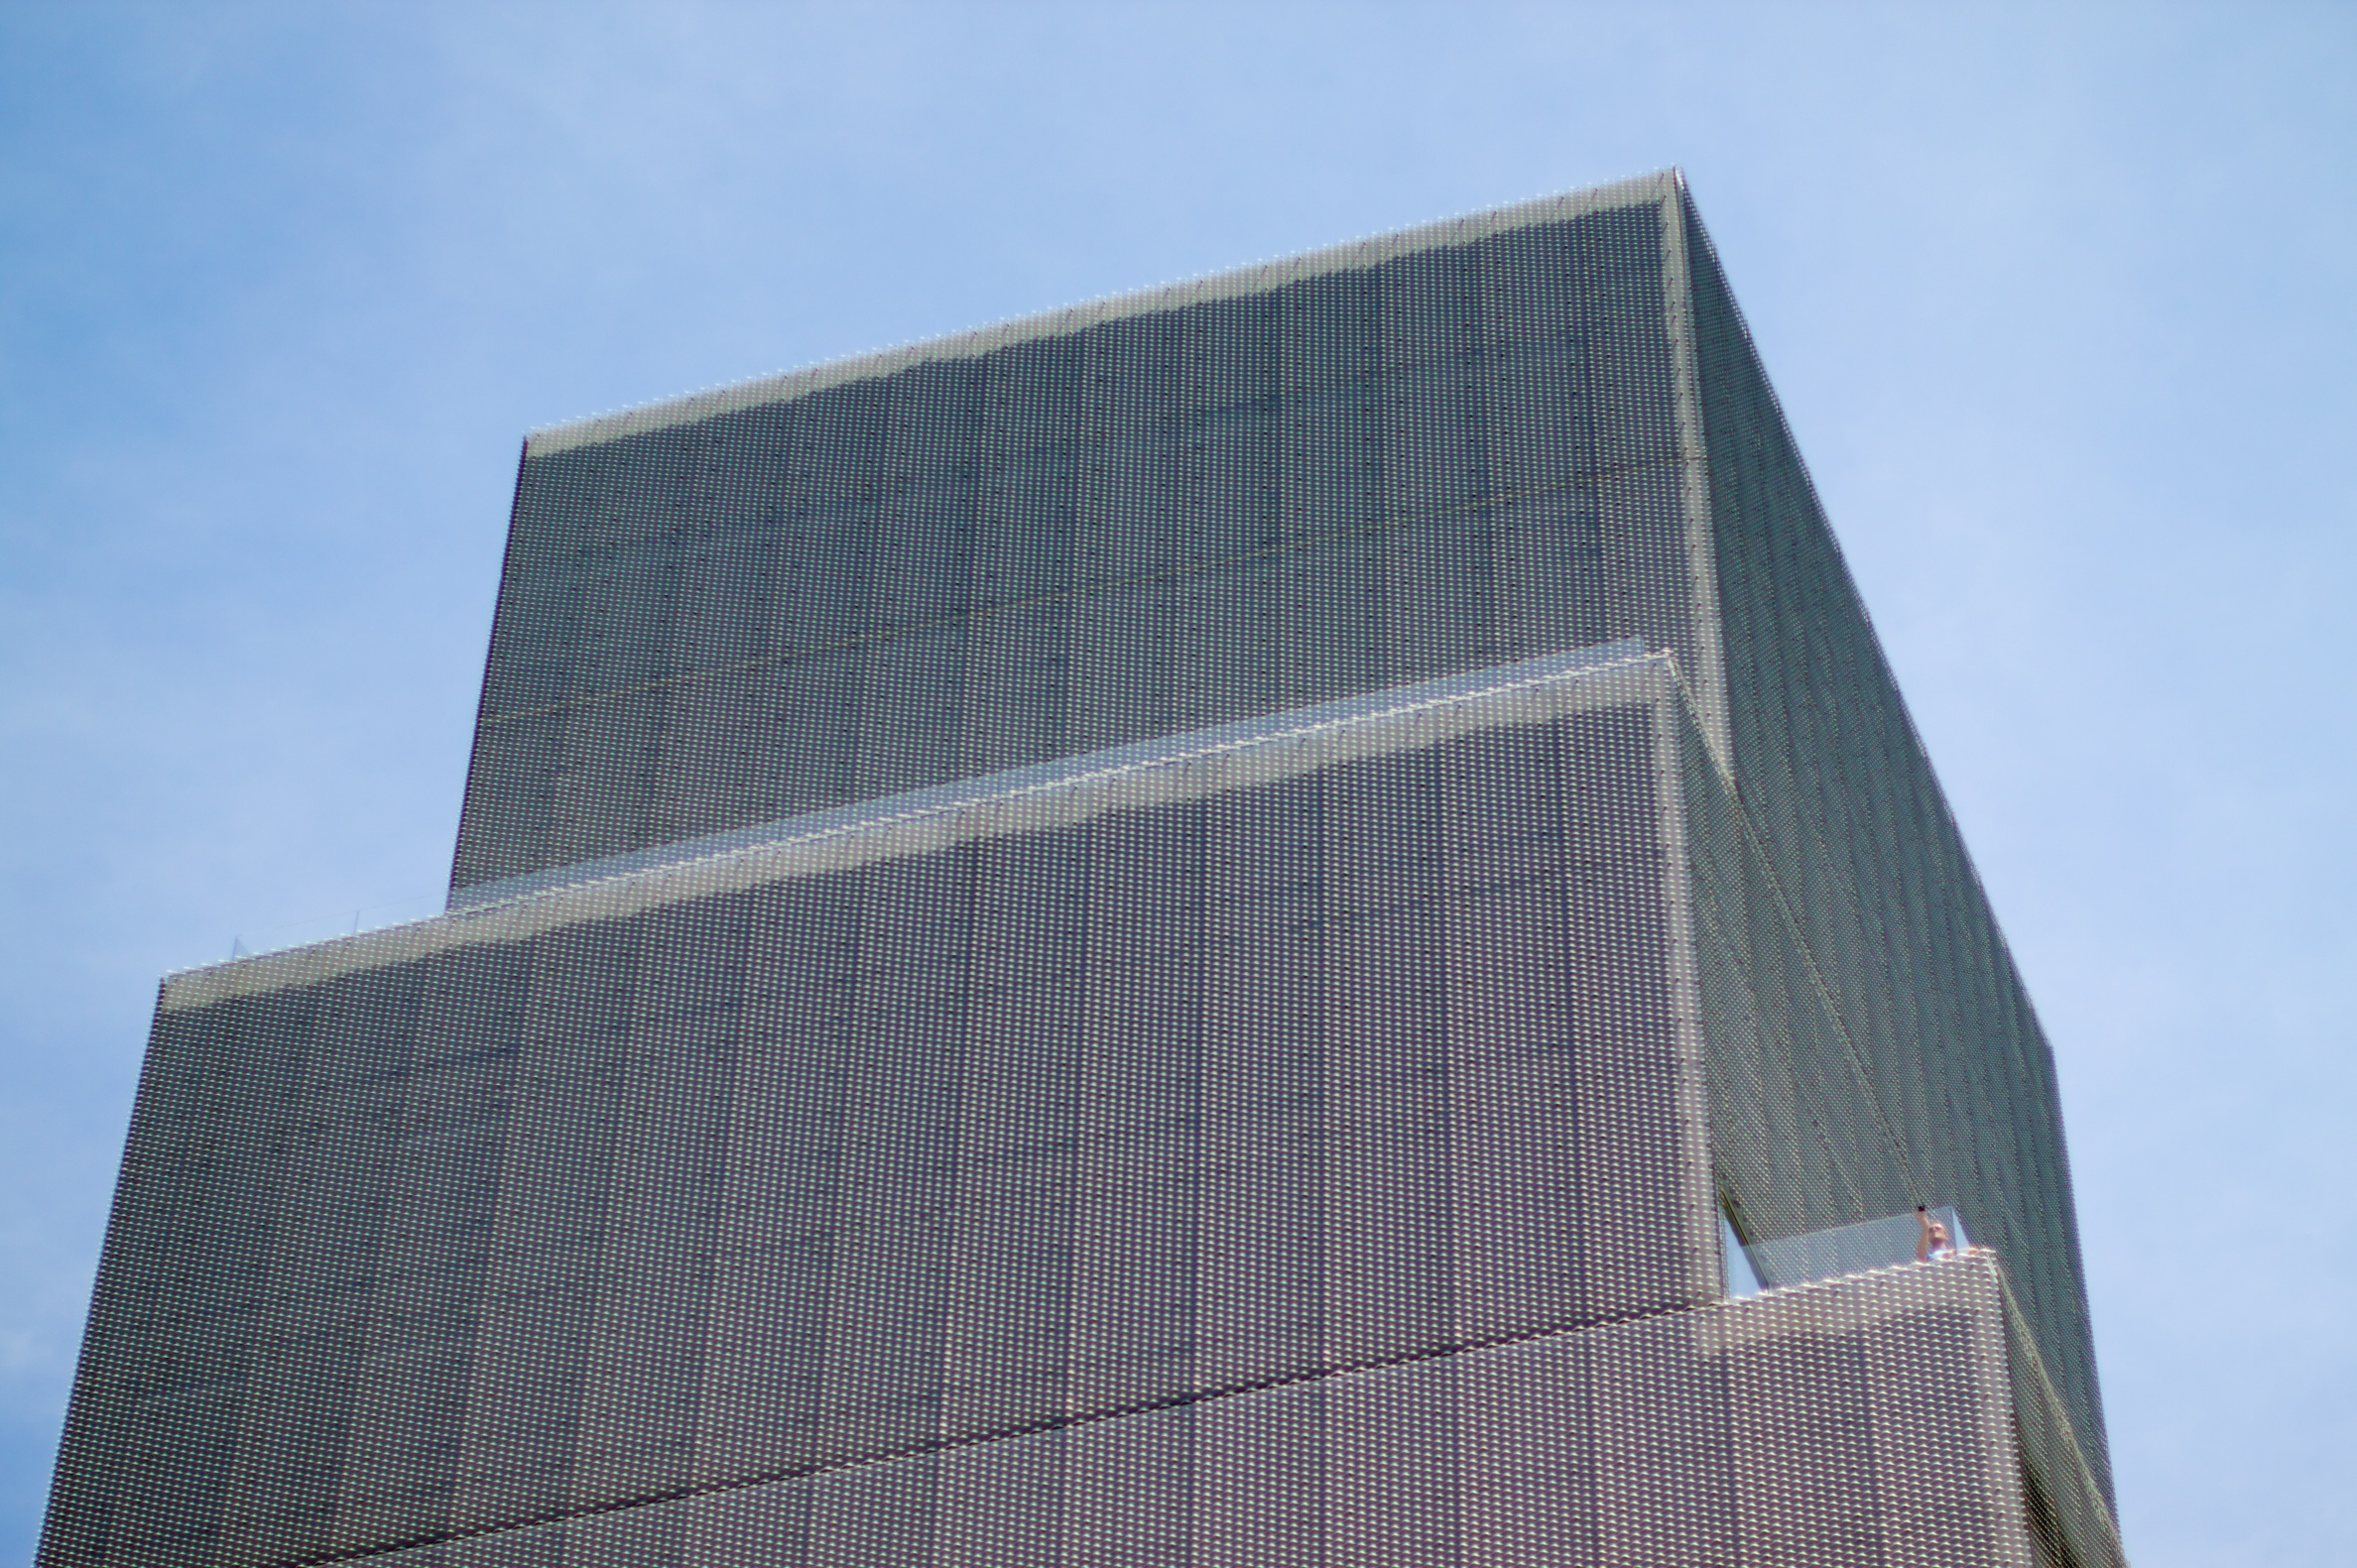
architecture, roof, building, skyscraper, tower, facade, blue, tower block, brutalist architecture